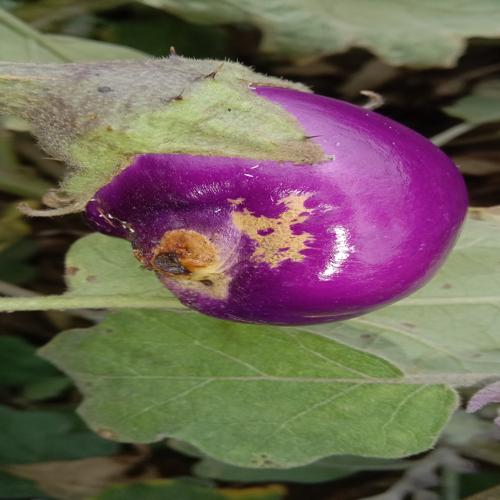
Label: Shoot and Fruit Borer